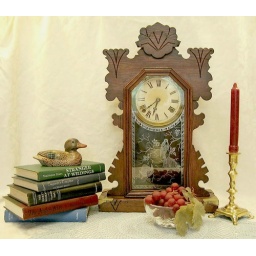
My favorite old clock and books by some of my favorite authors.